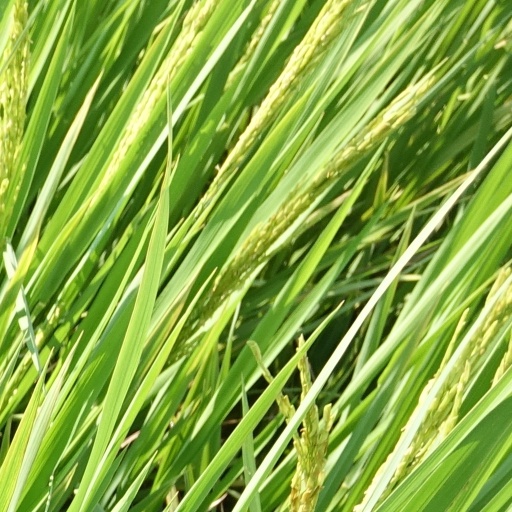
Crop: rice